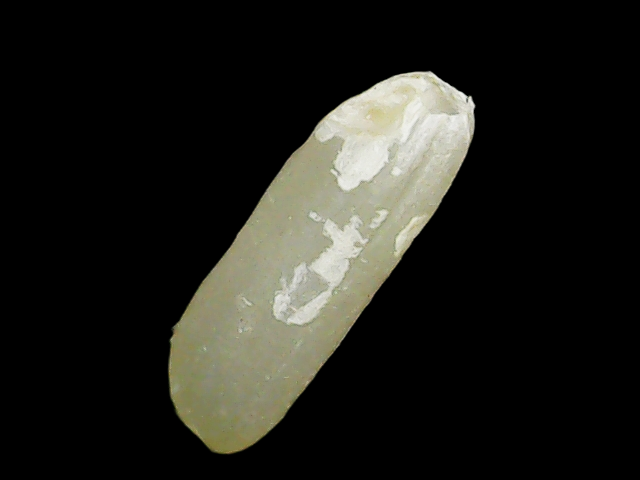
Rice variety: Binadhan26